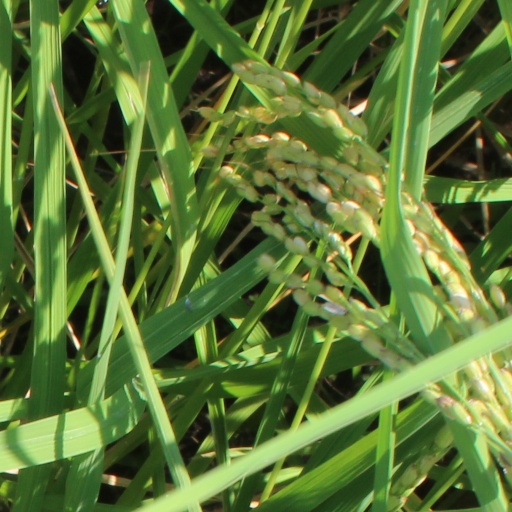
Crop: rice